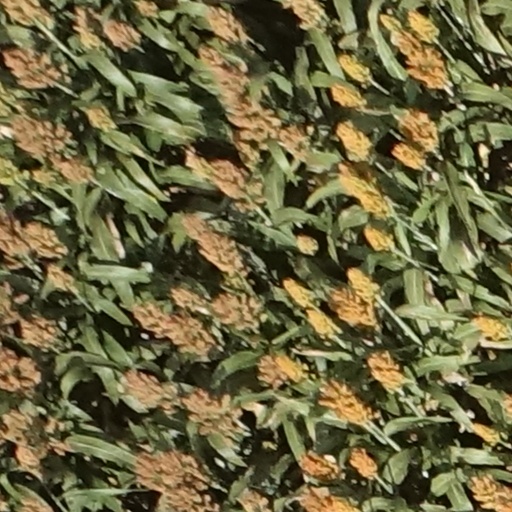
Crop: sorghum